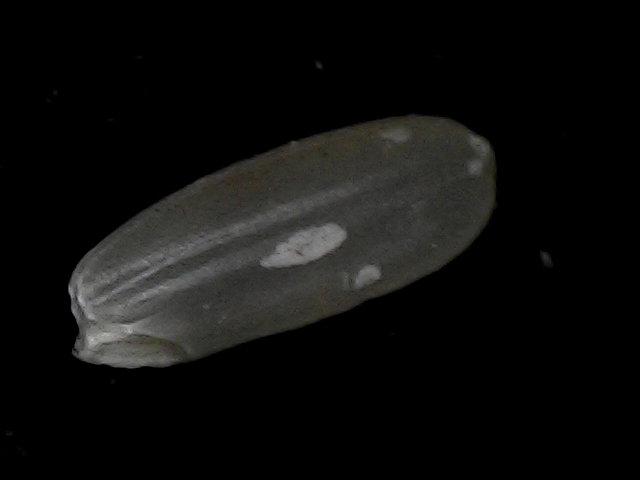
Rice variety: BD95